Oliver Friggieri

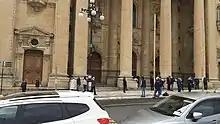
Oliver Friggieri's coffin was at the Floriana Parish Church, before the state funeral mass in Mdina

Verses from Friggieri's poem "Jekk" ("If") can be found printed on some bus shelters around Malta. This led to the poem being known as "the bus stop poem" by the general public.